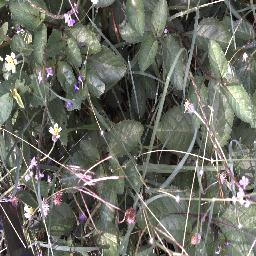
Label: snake_weed